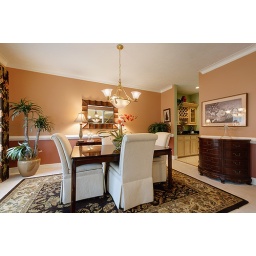
7 (or maybe 5) exposures blended in Photomatix - lamps &amp;amp; mirror reflection masked in.